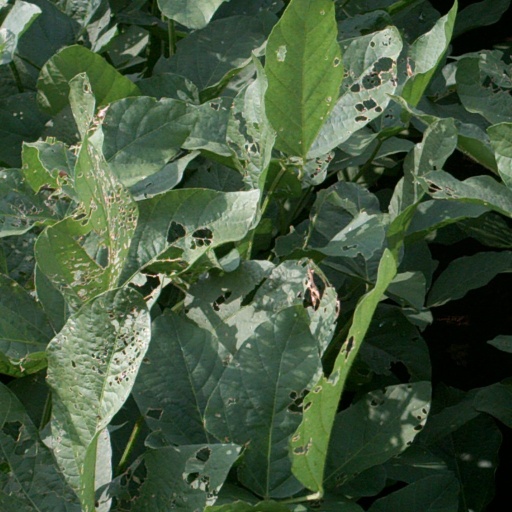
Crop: soybean